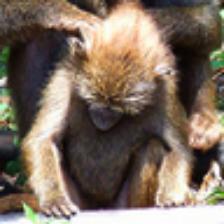
Label: NonHuman